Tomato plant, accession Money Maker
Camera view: horizontal (90 deg, fisheye); turntable rotation: 180 degrees
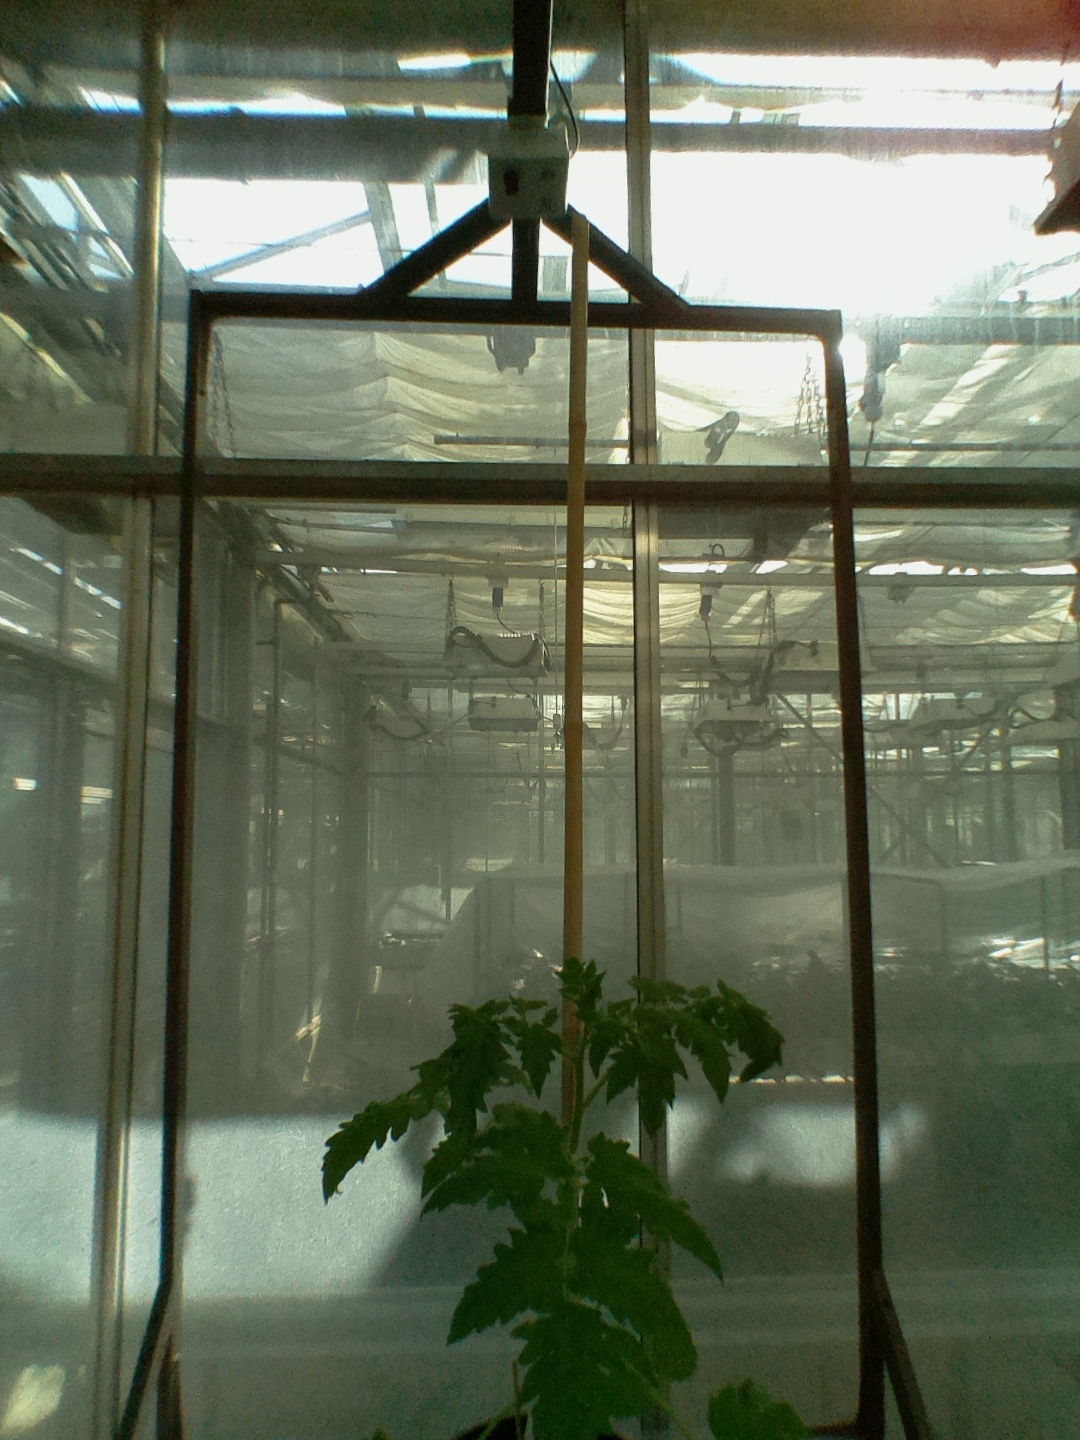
BBCH growth stage 14: 8 of true leaves visible